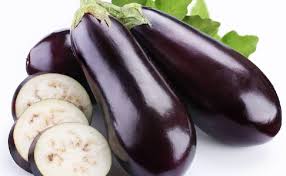
Nataal bii may gis jàkkarlool daa mel ni ay doomi basante la. Ñetti doomi basante ak benn buñ daggate ci digg bi ñetti dagg. Basante bi it am na ay xob yu ci nekk.